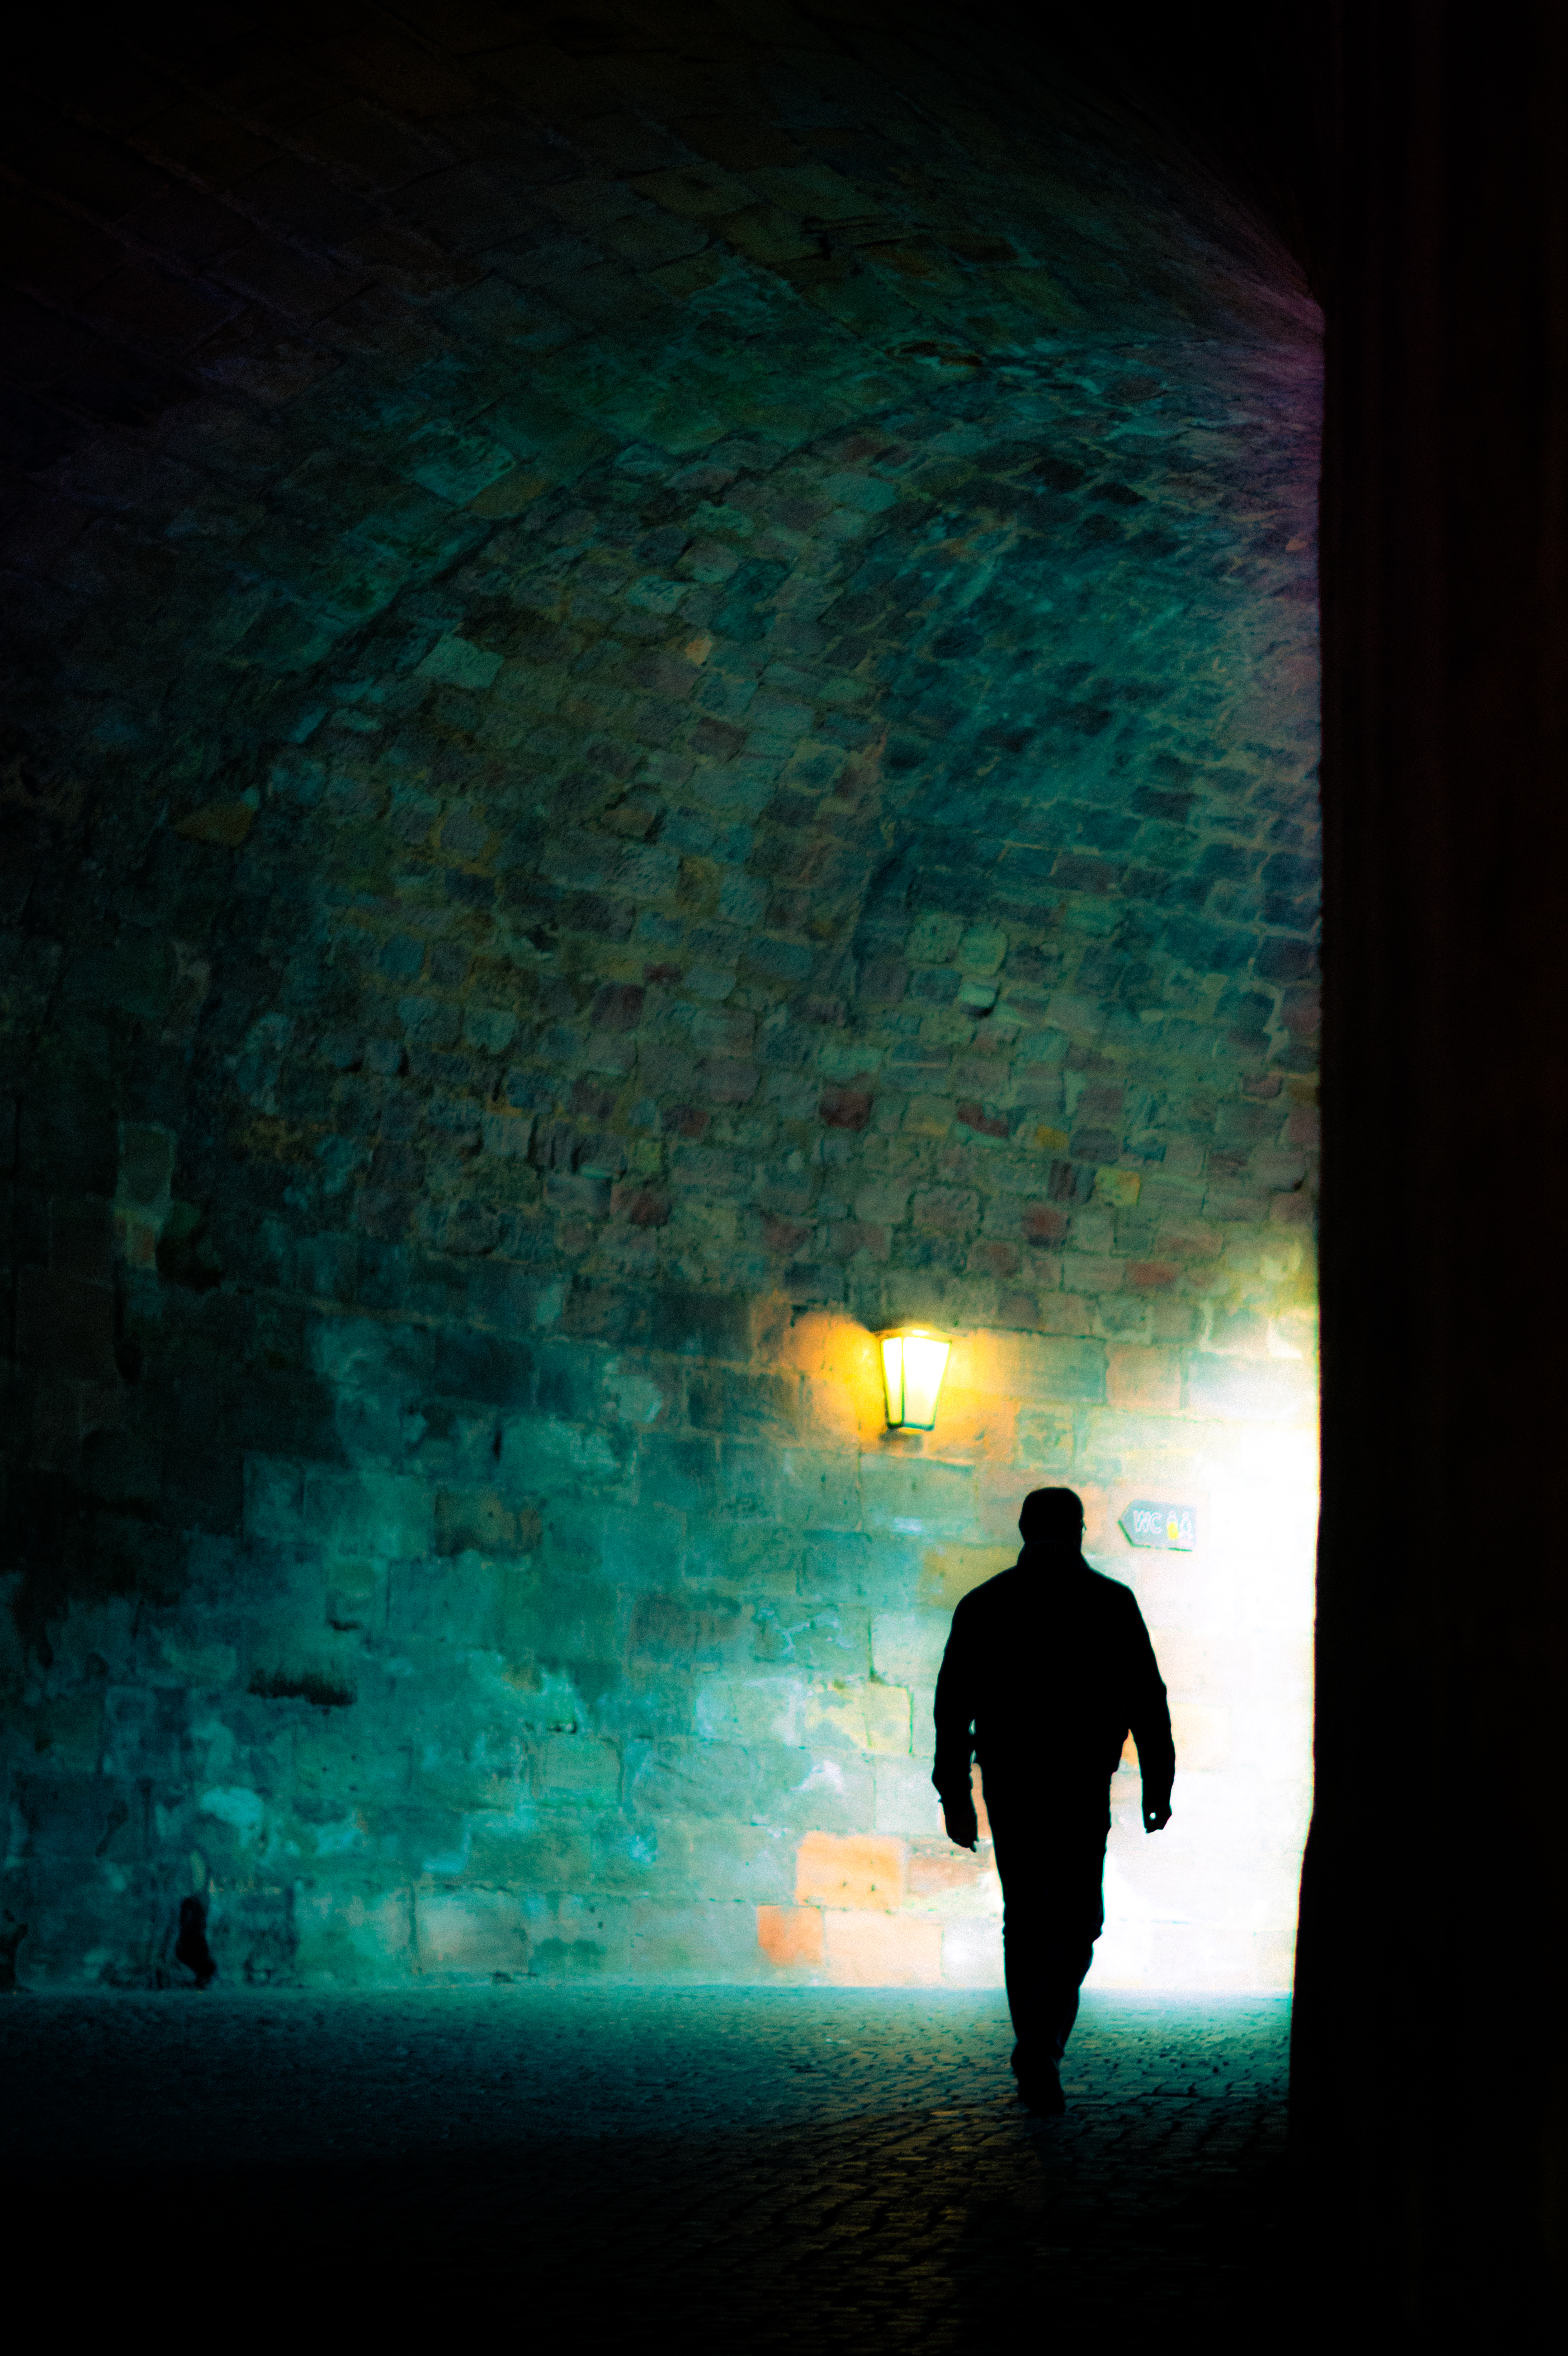
light, night, sunlight, reflection, color, darkness, blue, snapshot, sonystreetphotographer